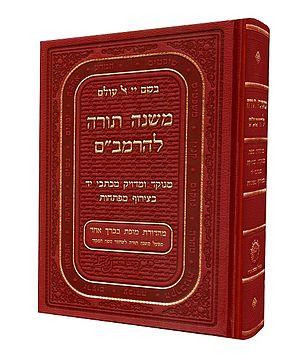
Dieu désigne un être ou force suprême structurant l'univers ; il s'agit selon les croyances soit d'une personne, soit d'un concept philosophique ou religieux. Principe fondateur dans les religions monothéistes, Dieu est l'être suprême, unique, transcendant, universel, créateur de toutes choses, doté d'une perfection absolue, constituant le principe de salut pour l'humanité et qui se révèle dans le déroulement de l'histoire. Comme entité philosophique, Dieu est le principe d'explication et d'unité de l'univers.